Francis Petre

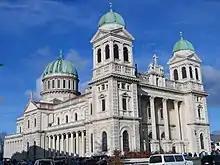
Cathedral of the Blessed Sacrament, Christchurch, F. W. Petre's largest completed work. The central pediment is in the style of Sebastiano Serlio.

Of all Petre's many designs, the most outstanding is usually considered to be the Roman Catholic Cathedral of the Blessed Sacrament in Christchurch, commonly known as the Christchurch Basilica. Commenced in 1901, it replaced a smaller wooden church designed by Benjamin Mountfort that had been in use since 1864. The cathedral was officially opened on 12 February 1905, a mere four years after construction began. The building, said by some to be based on the 19th-century Church of Vincent-de-Paul in Paris, has been held to be the finest renaissance style building in Australasia.